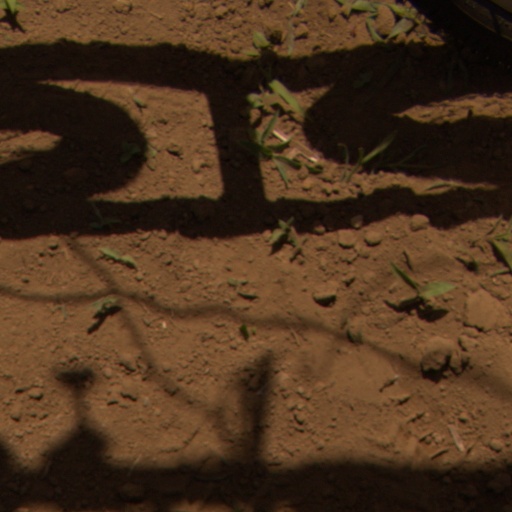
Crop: Jerusalem artichoke